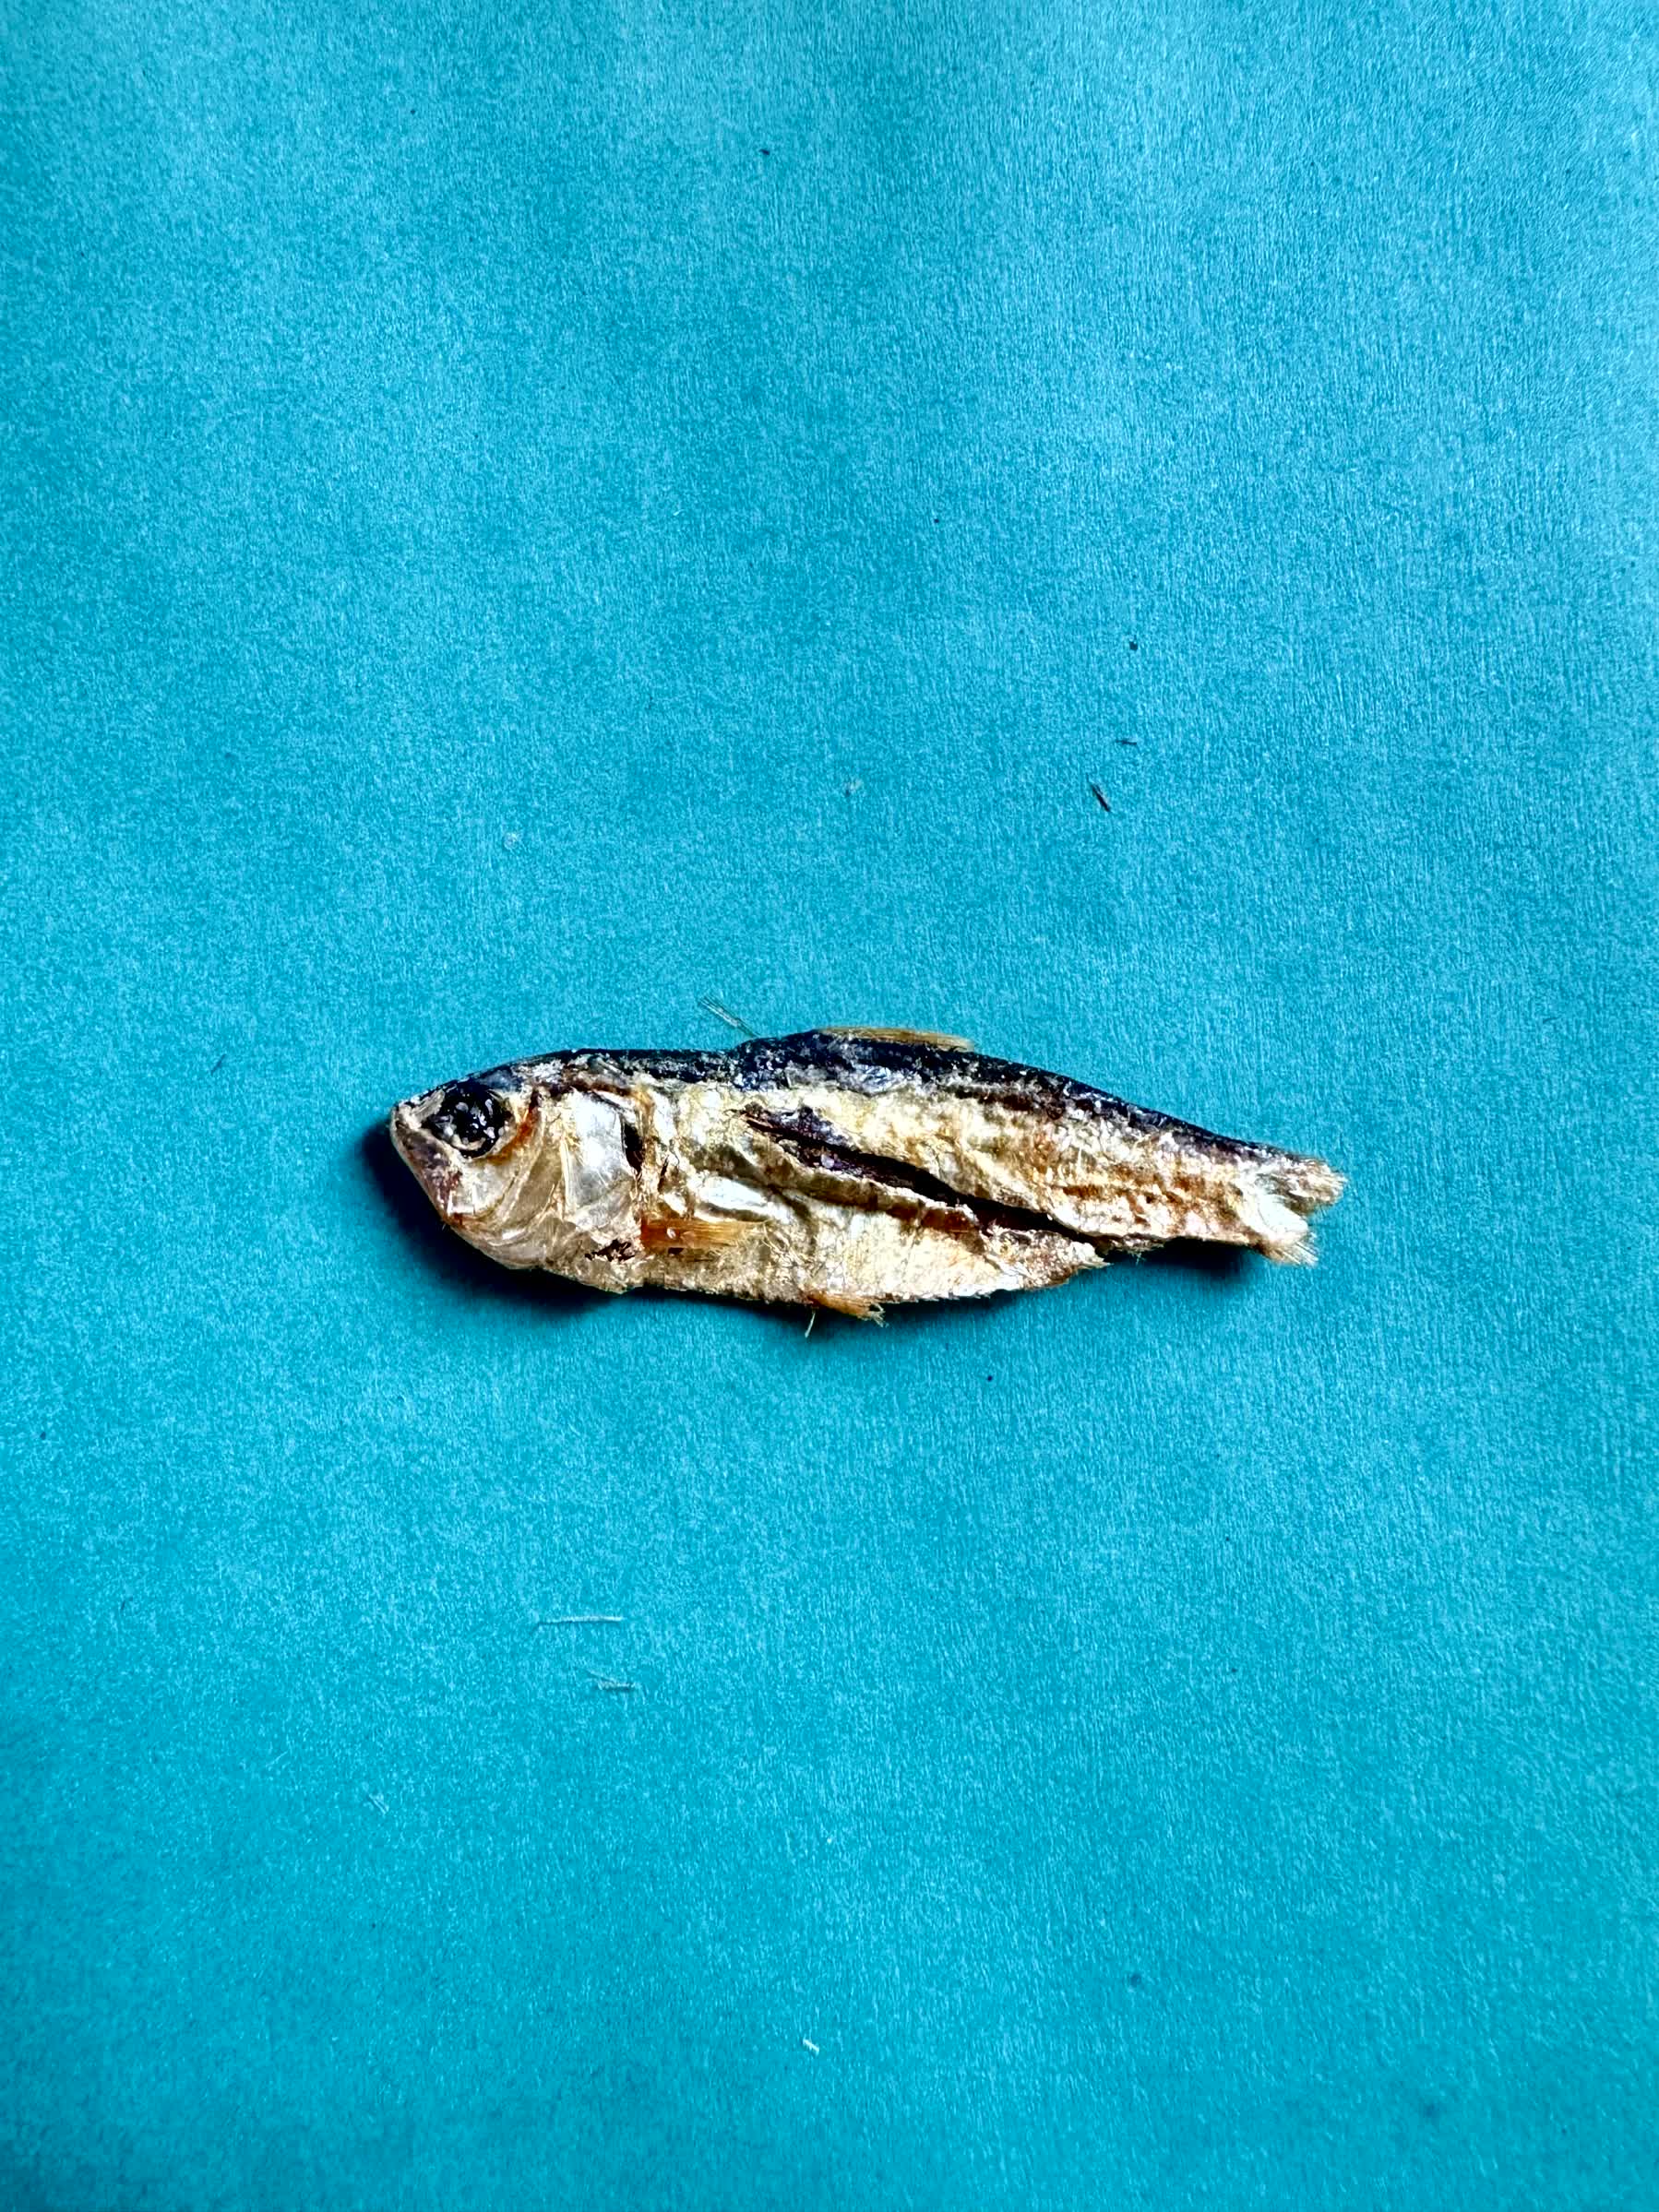
Species: Chapila